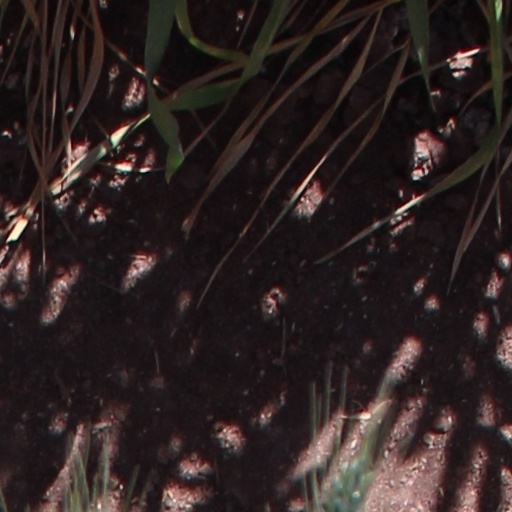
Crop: wheat